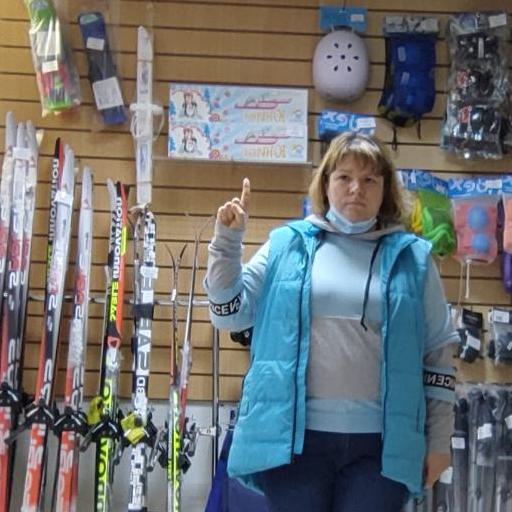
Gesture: one